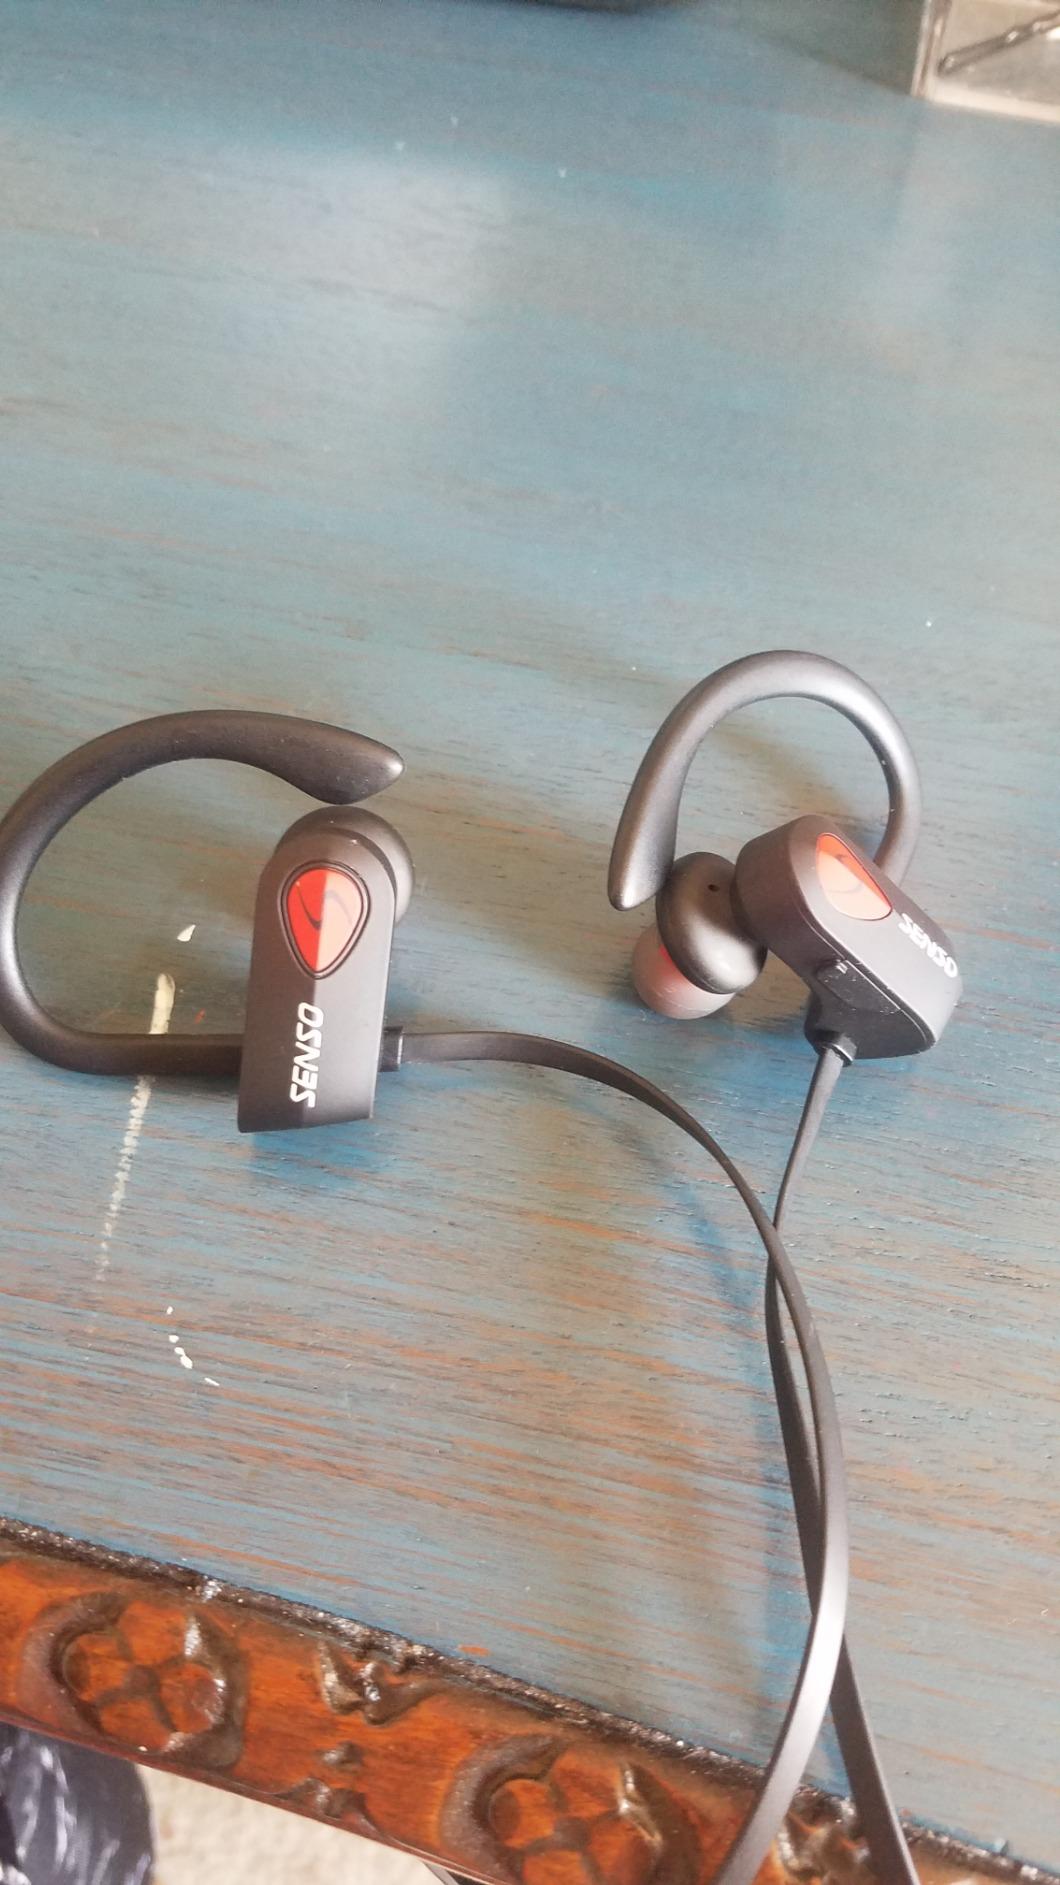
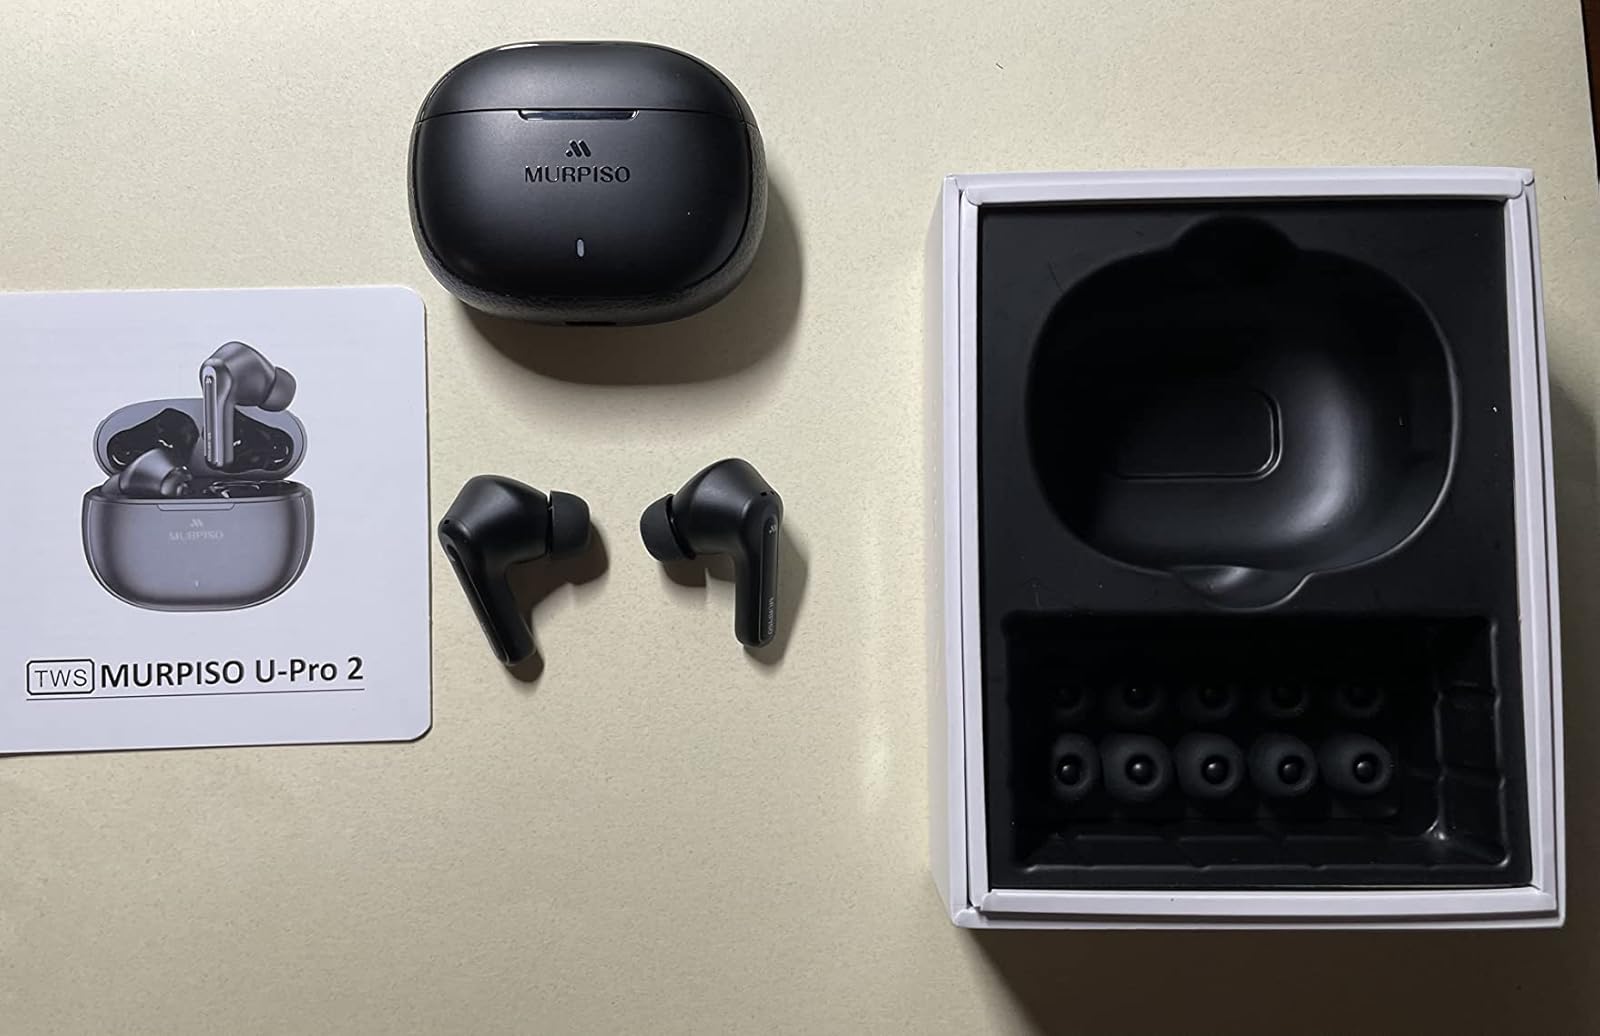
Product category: earbuds
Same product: no